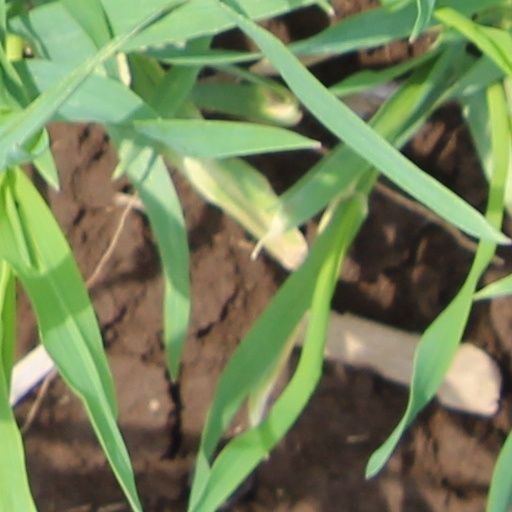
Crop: wheat